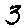
Label: 3